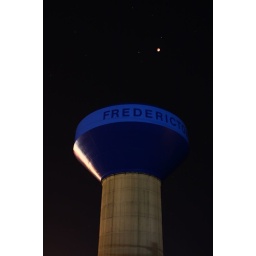
red moon over water